Sara Lindborg

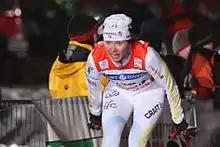
Sara Lindborg at Ski Sprint Prague 2010

Sara Lindborg (born 30 November 1983) is a Swedish cross-country skier who has competed since 2002. Her best World Cup finish was second twice, both in the 4 × 5 km relay in France (2006, 2008). Lindborg's best individual finish was 12th in a 10 km event in Estonia in 2007.